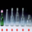
Label: bottle